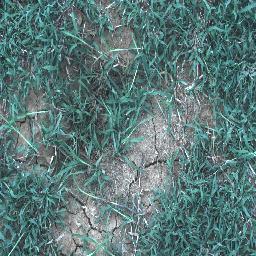
Label: negative